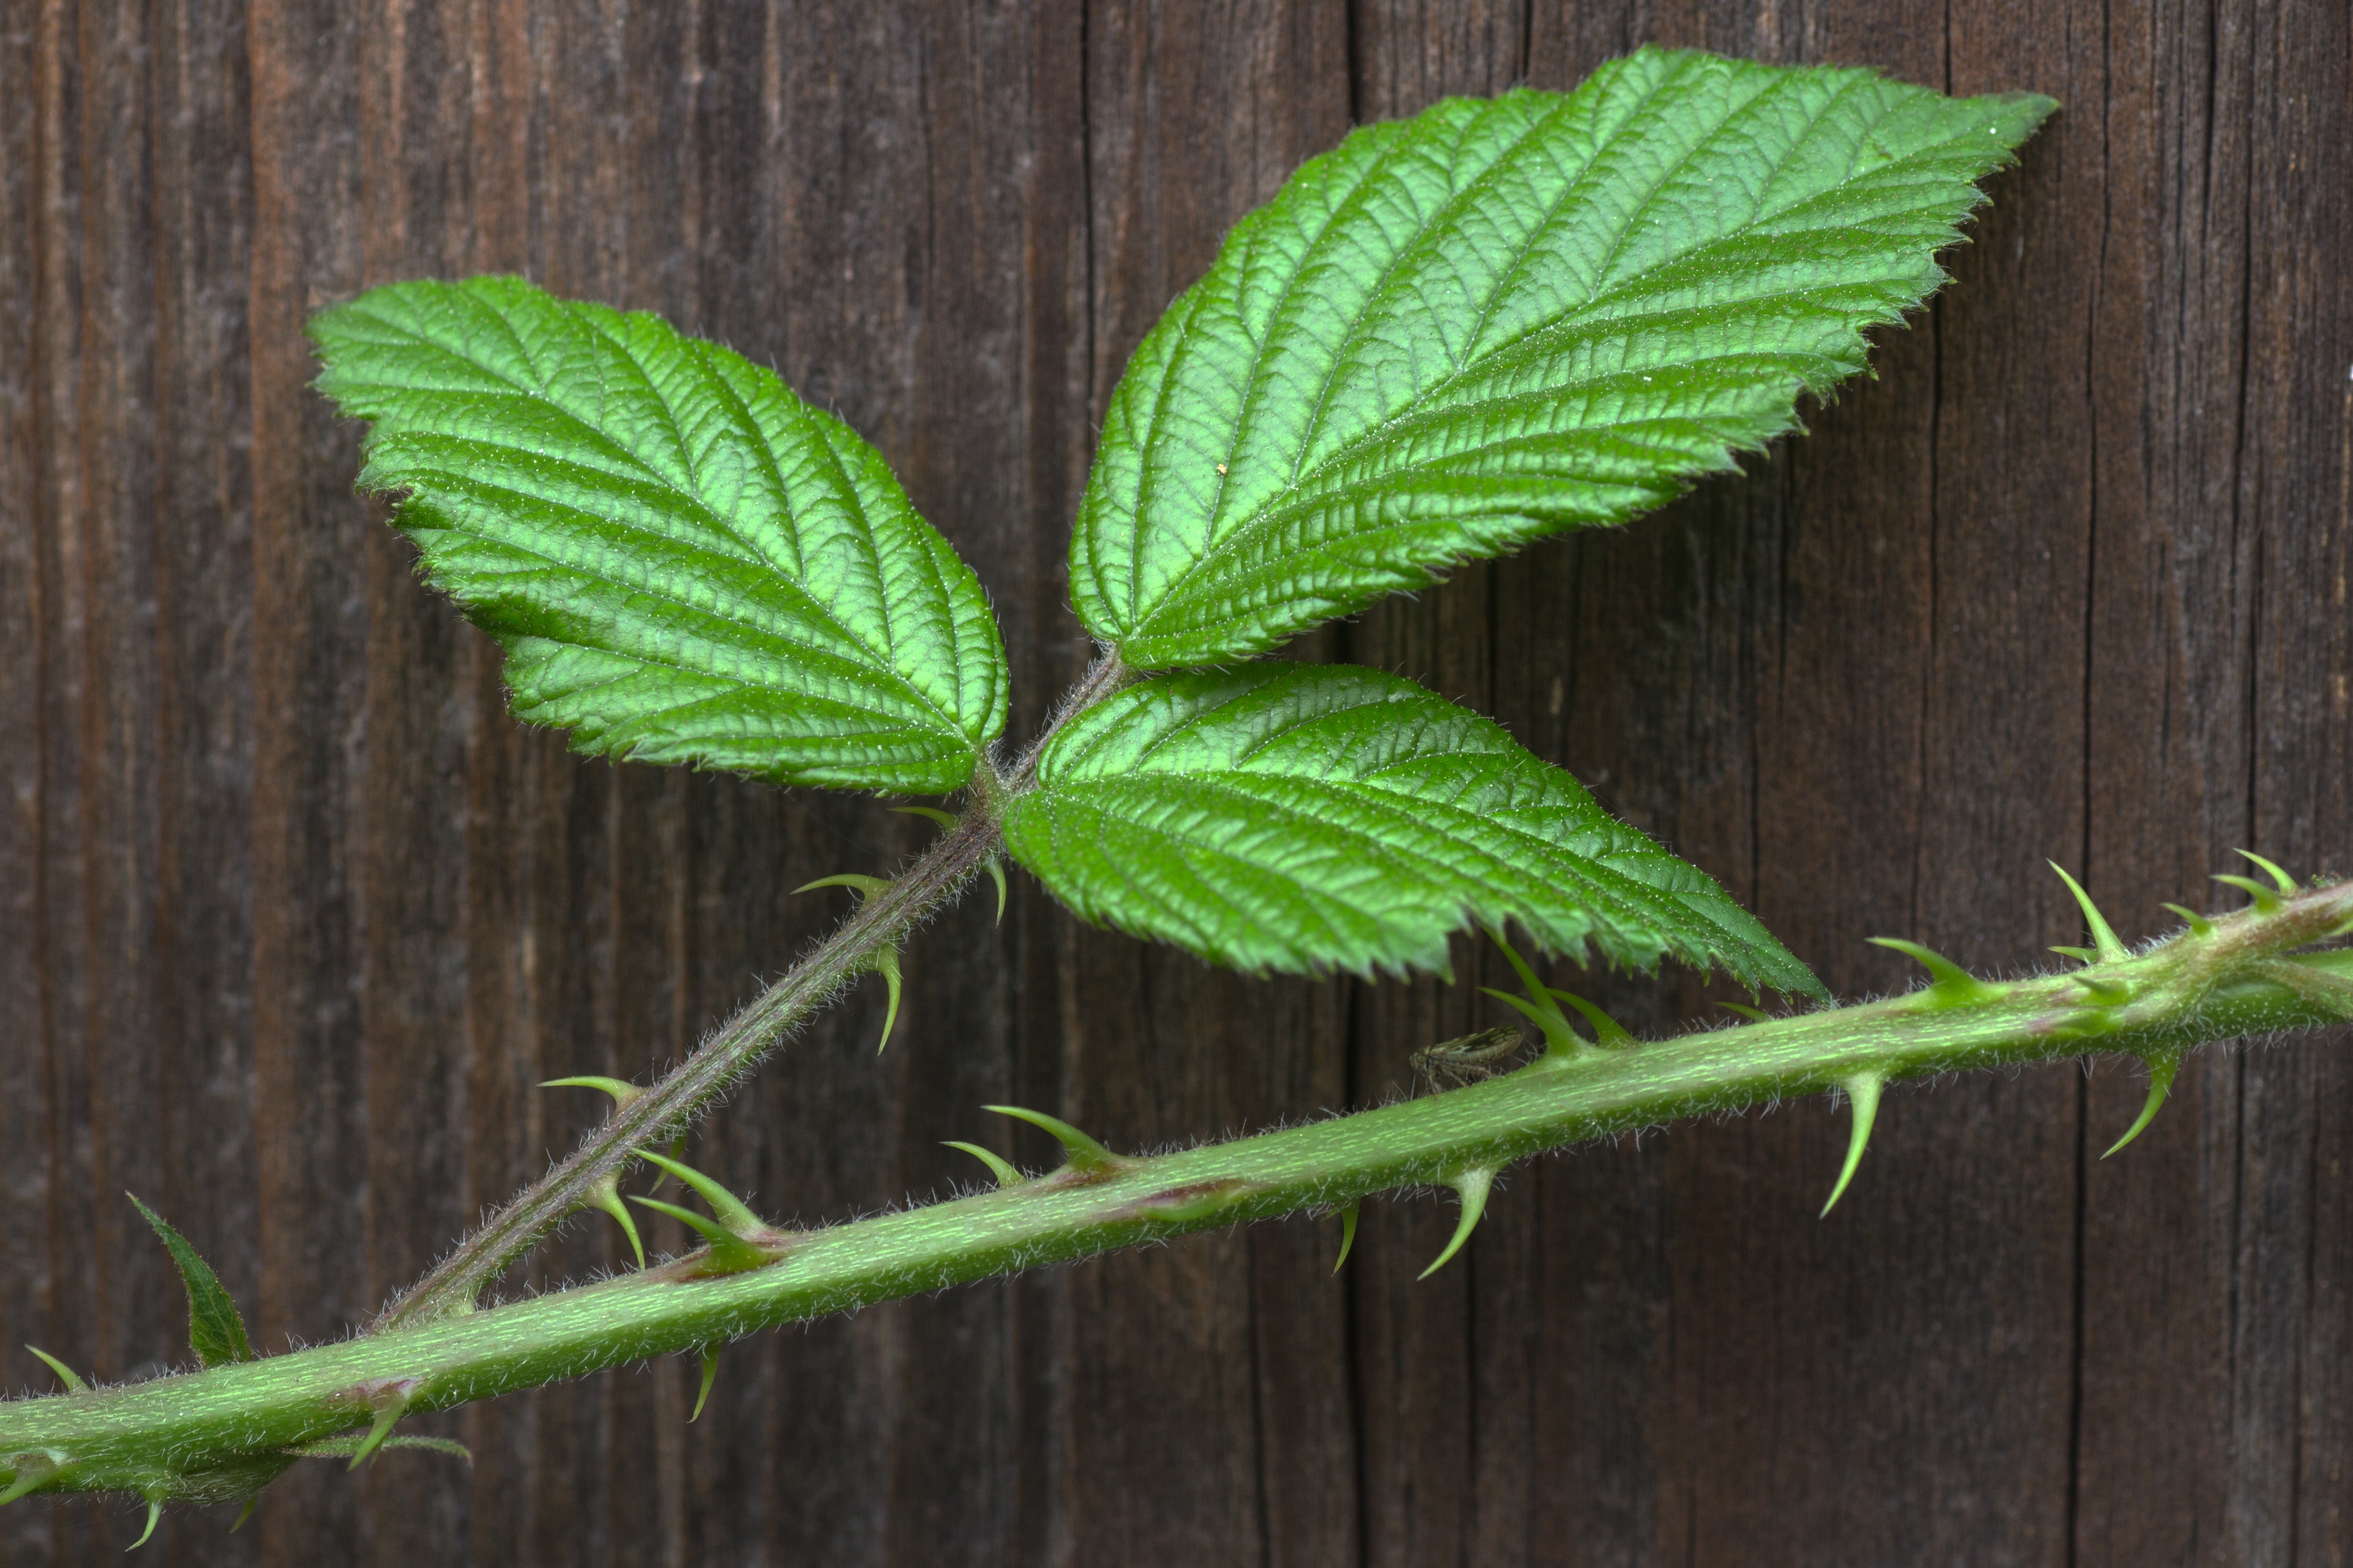
tree, branch, plant, leaf, flower, bush, green, herb, produce, botany, close, flora, shrub, sting, blackberries, flowering plant, plant stem, land plant